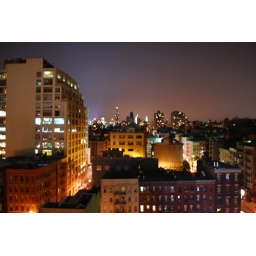
Camera is sitting on a hotel towel on the air-conditioner with the lense closed in the sliding window.